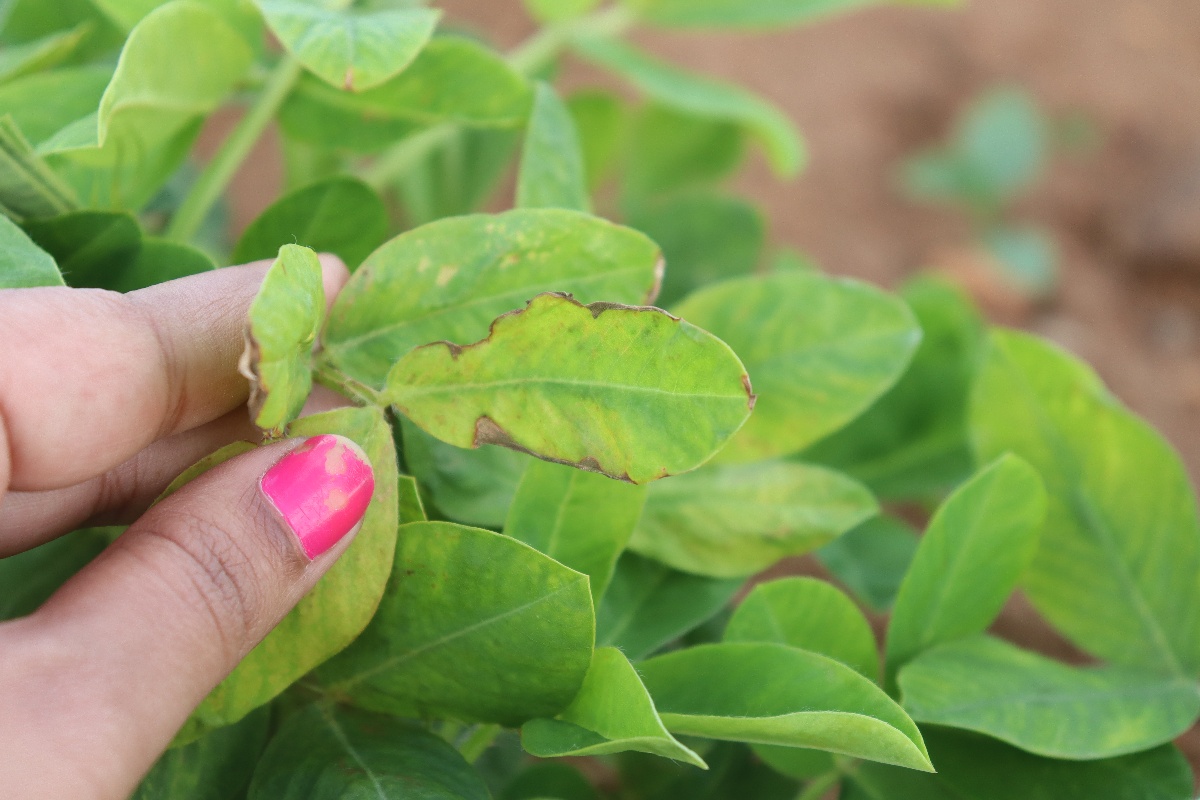
Label: early_leaf_spot